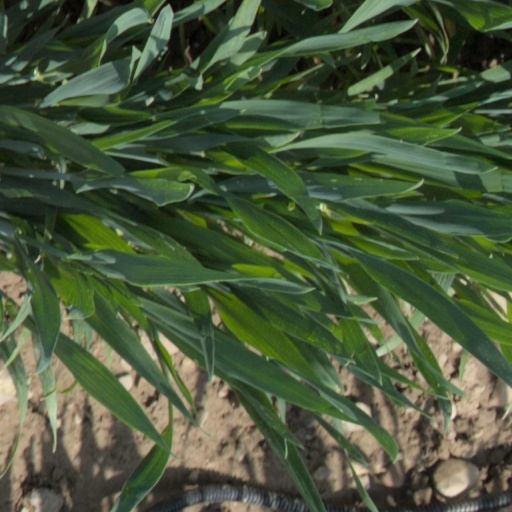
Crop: wheat